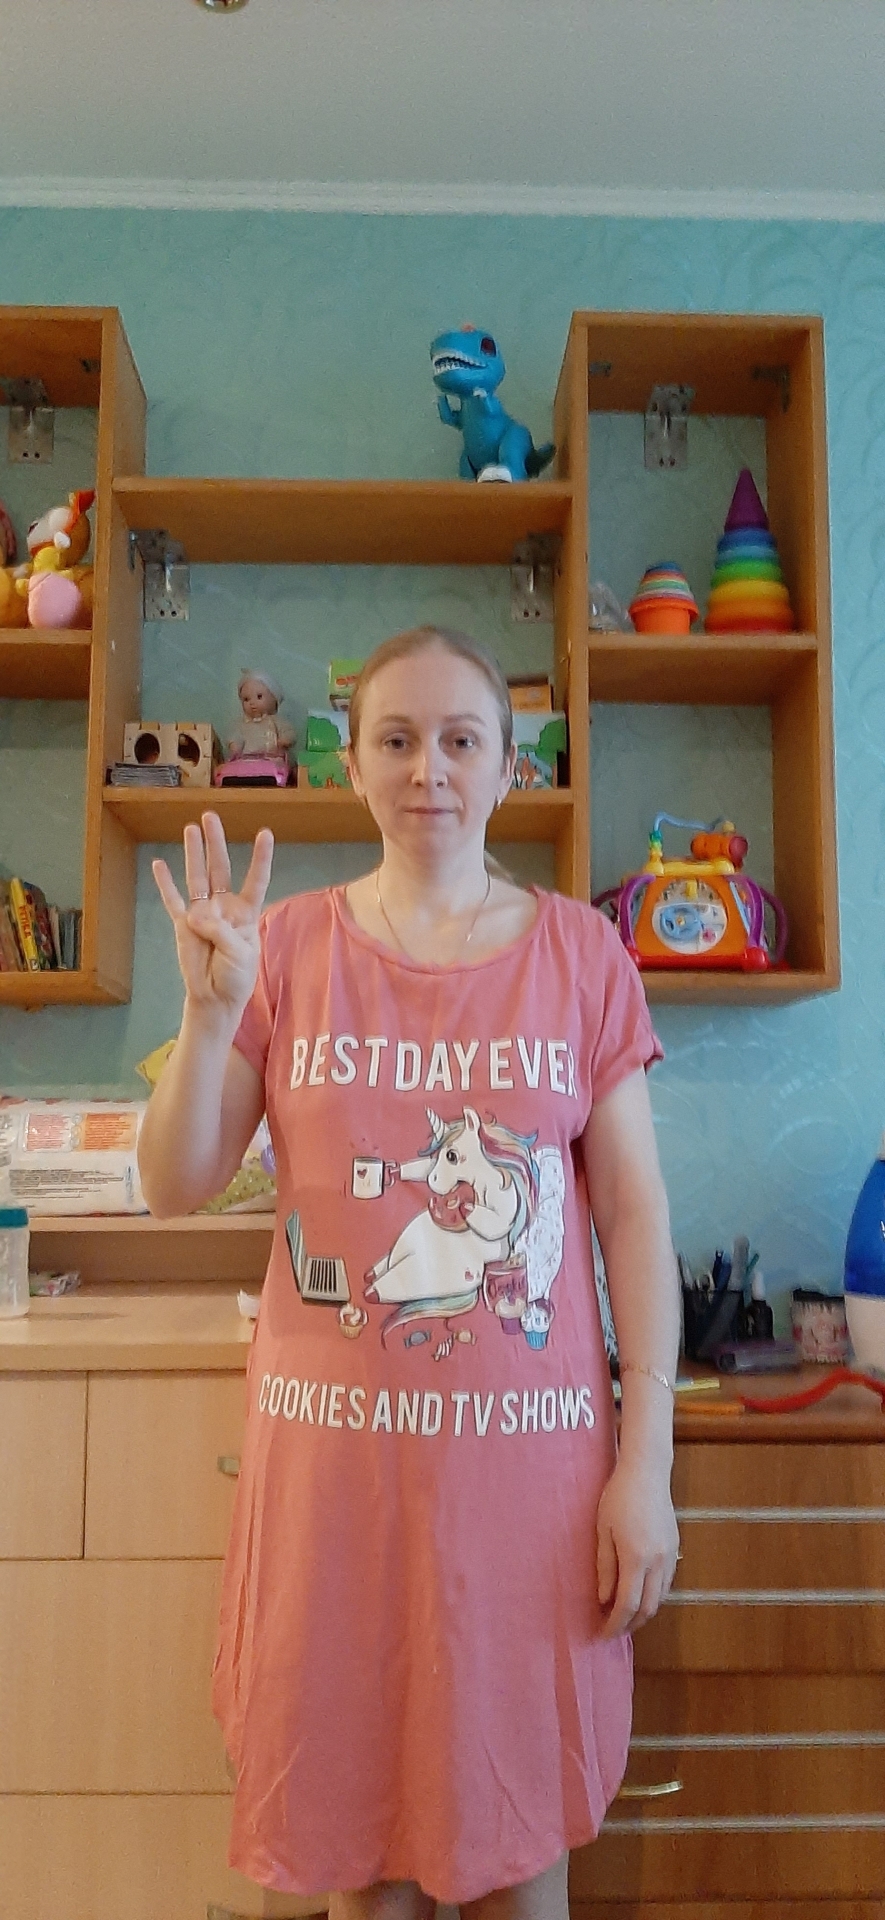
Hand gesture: four